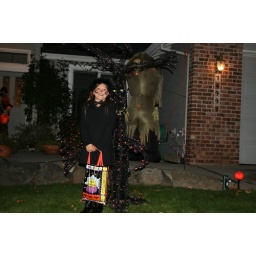
The haunted tree at our friends house in the neighborhood!